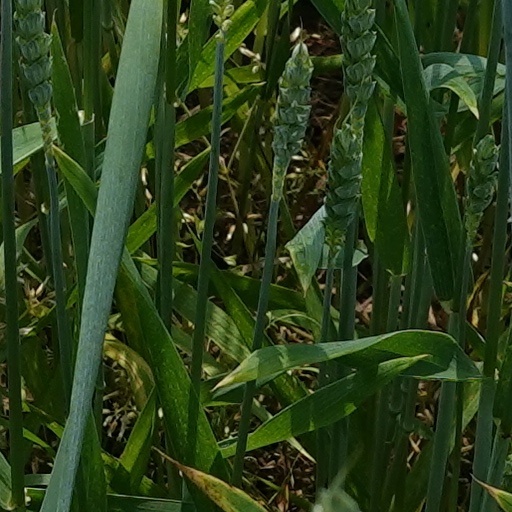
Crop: wheat